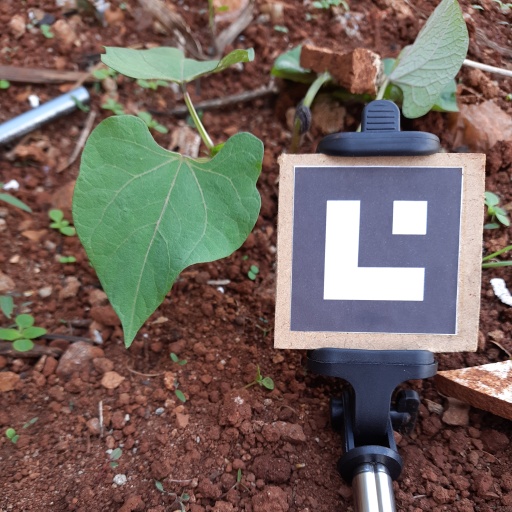
Observations: wavy surface, no eating holes, under shade